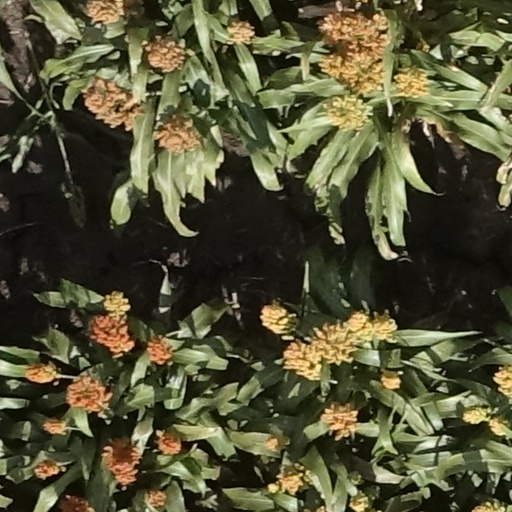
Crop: sorghum